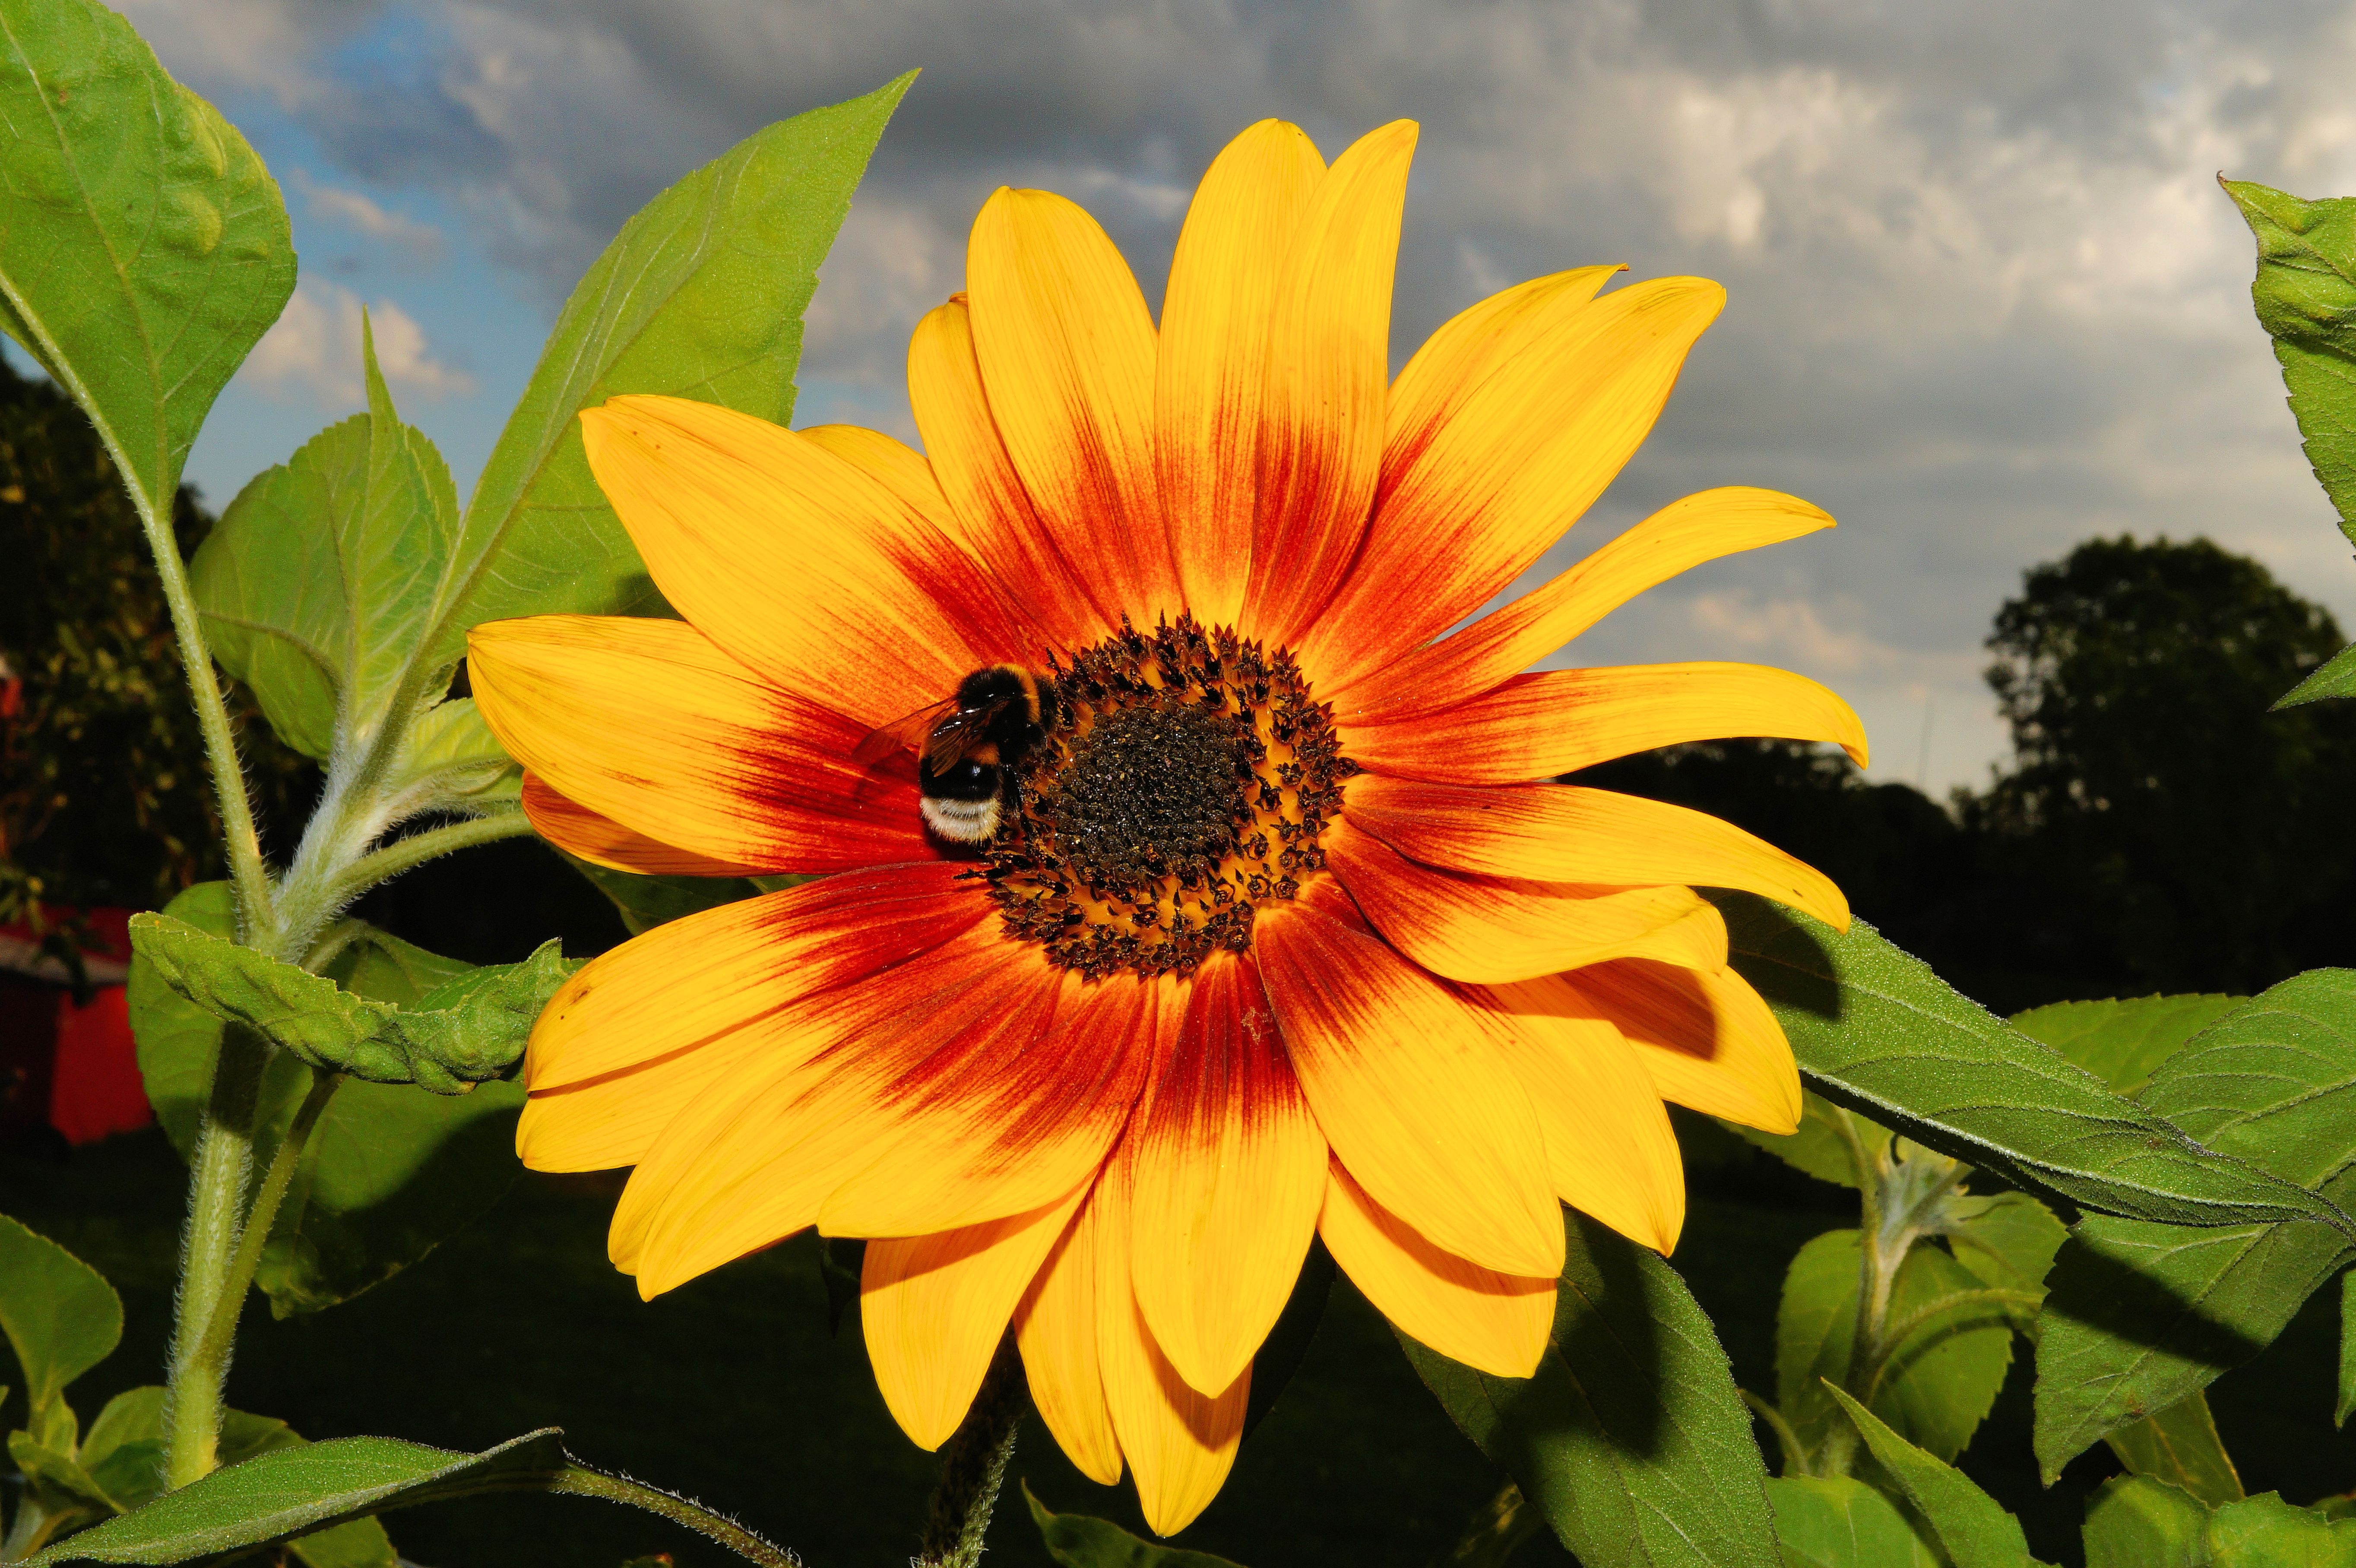
nature, blossom, plant, field, flower, petal, bloom, summer, botany, colorful, yellow, close, flora, sunflower, wildflower, sunny, bright, sun flower, beautiful, edited, macro photography, individually, flowering plant, daisy family, helianthus annuus, land plant